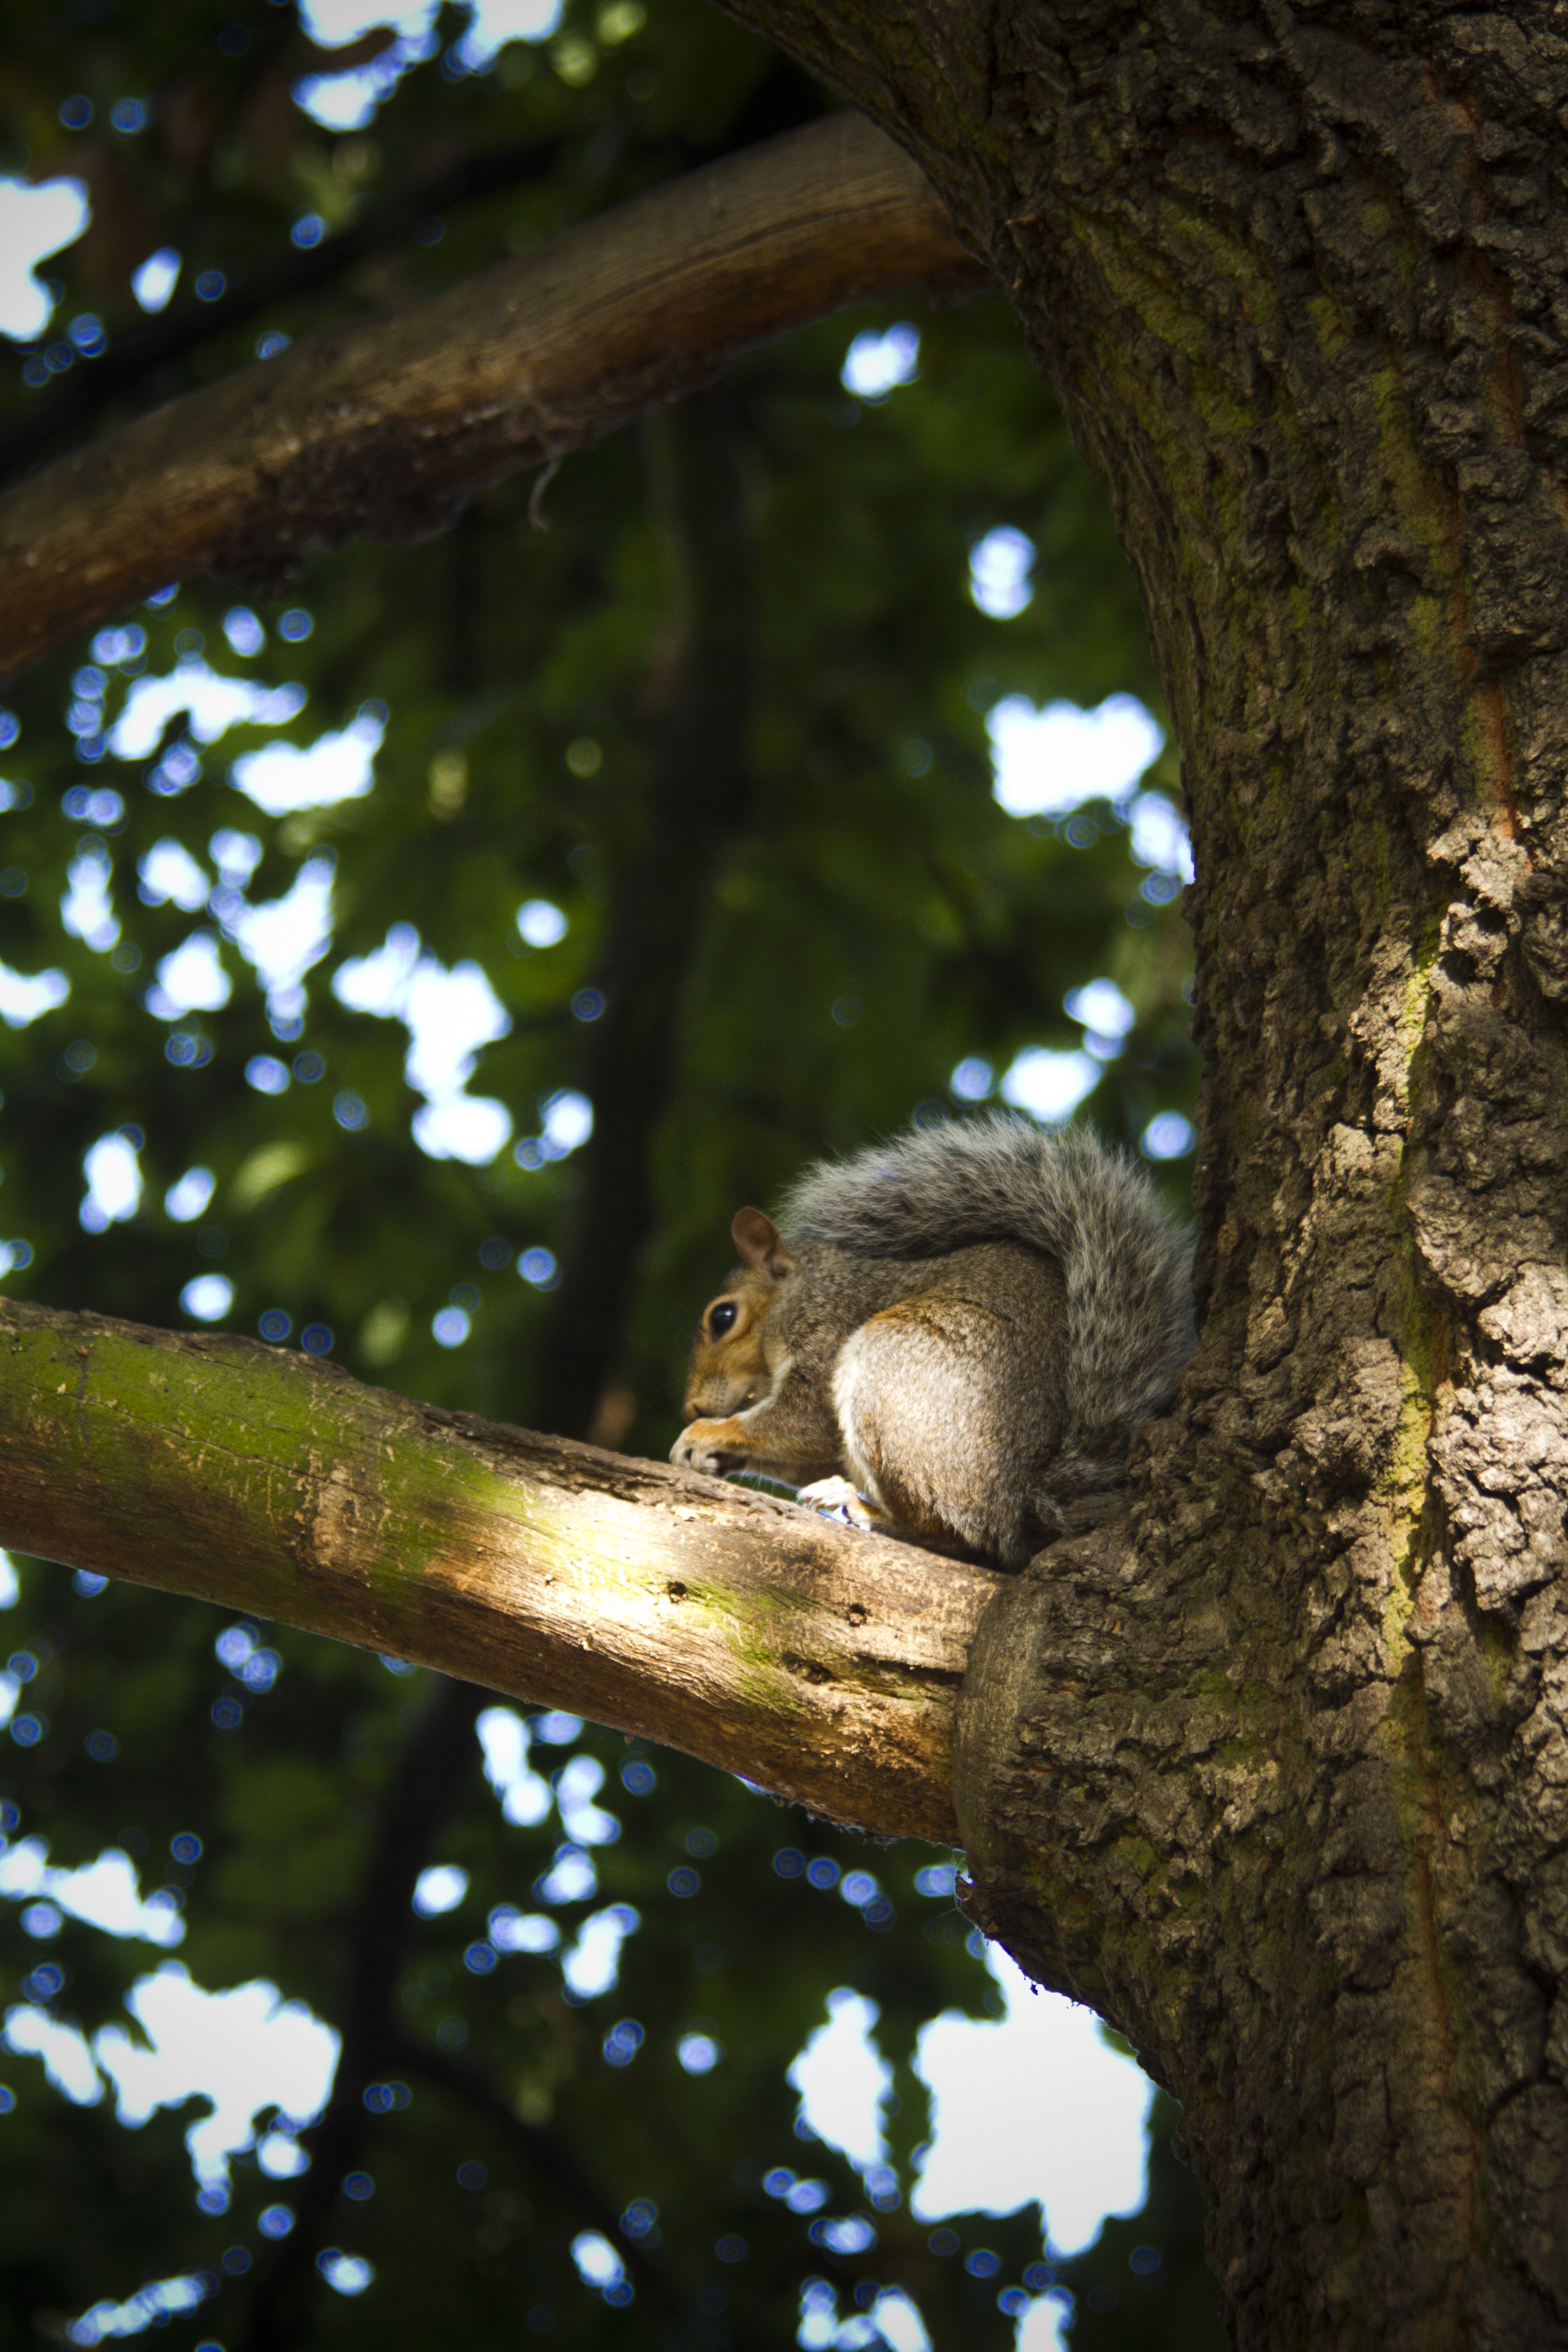
tree, nature, forest, branch, plant, wood, sunlight, leaf, flower, animal, wildlife, zoo, food, green, jungle, autumn, park, botany, squirrel, nut, fauna, flowers, eating, grey, woodland, hungry, woody plant